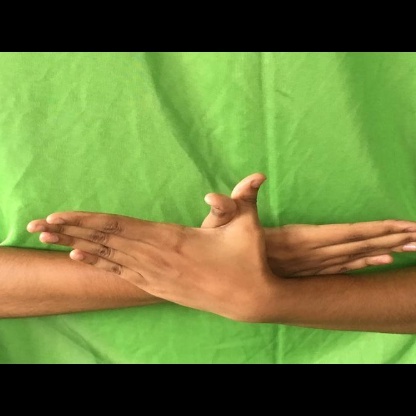
Mudra: Garuda